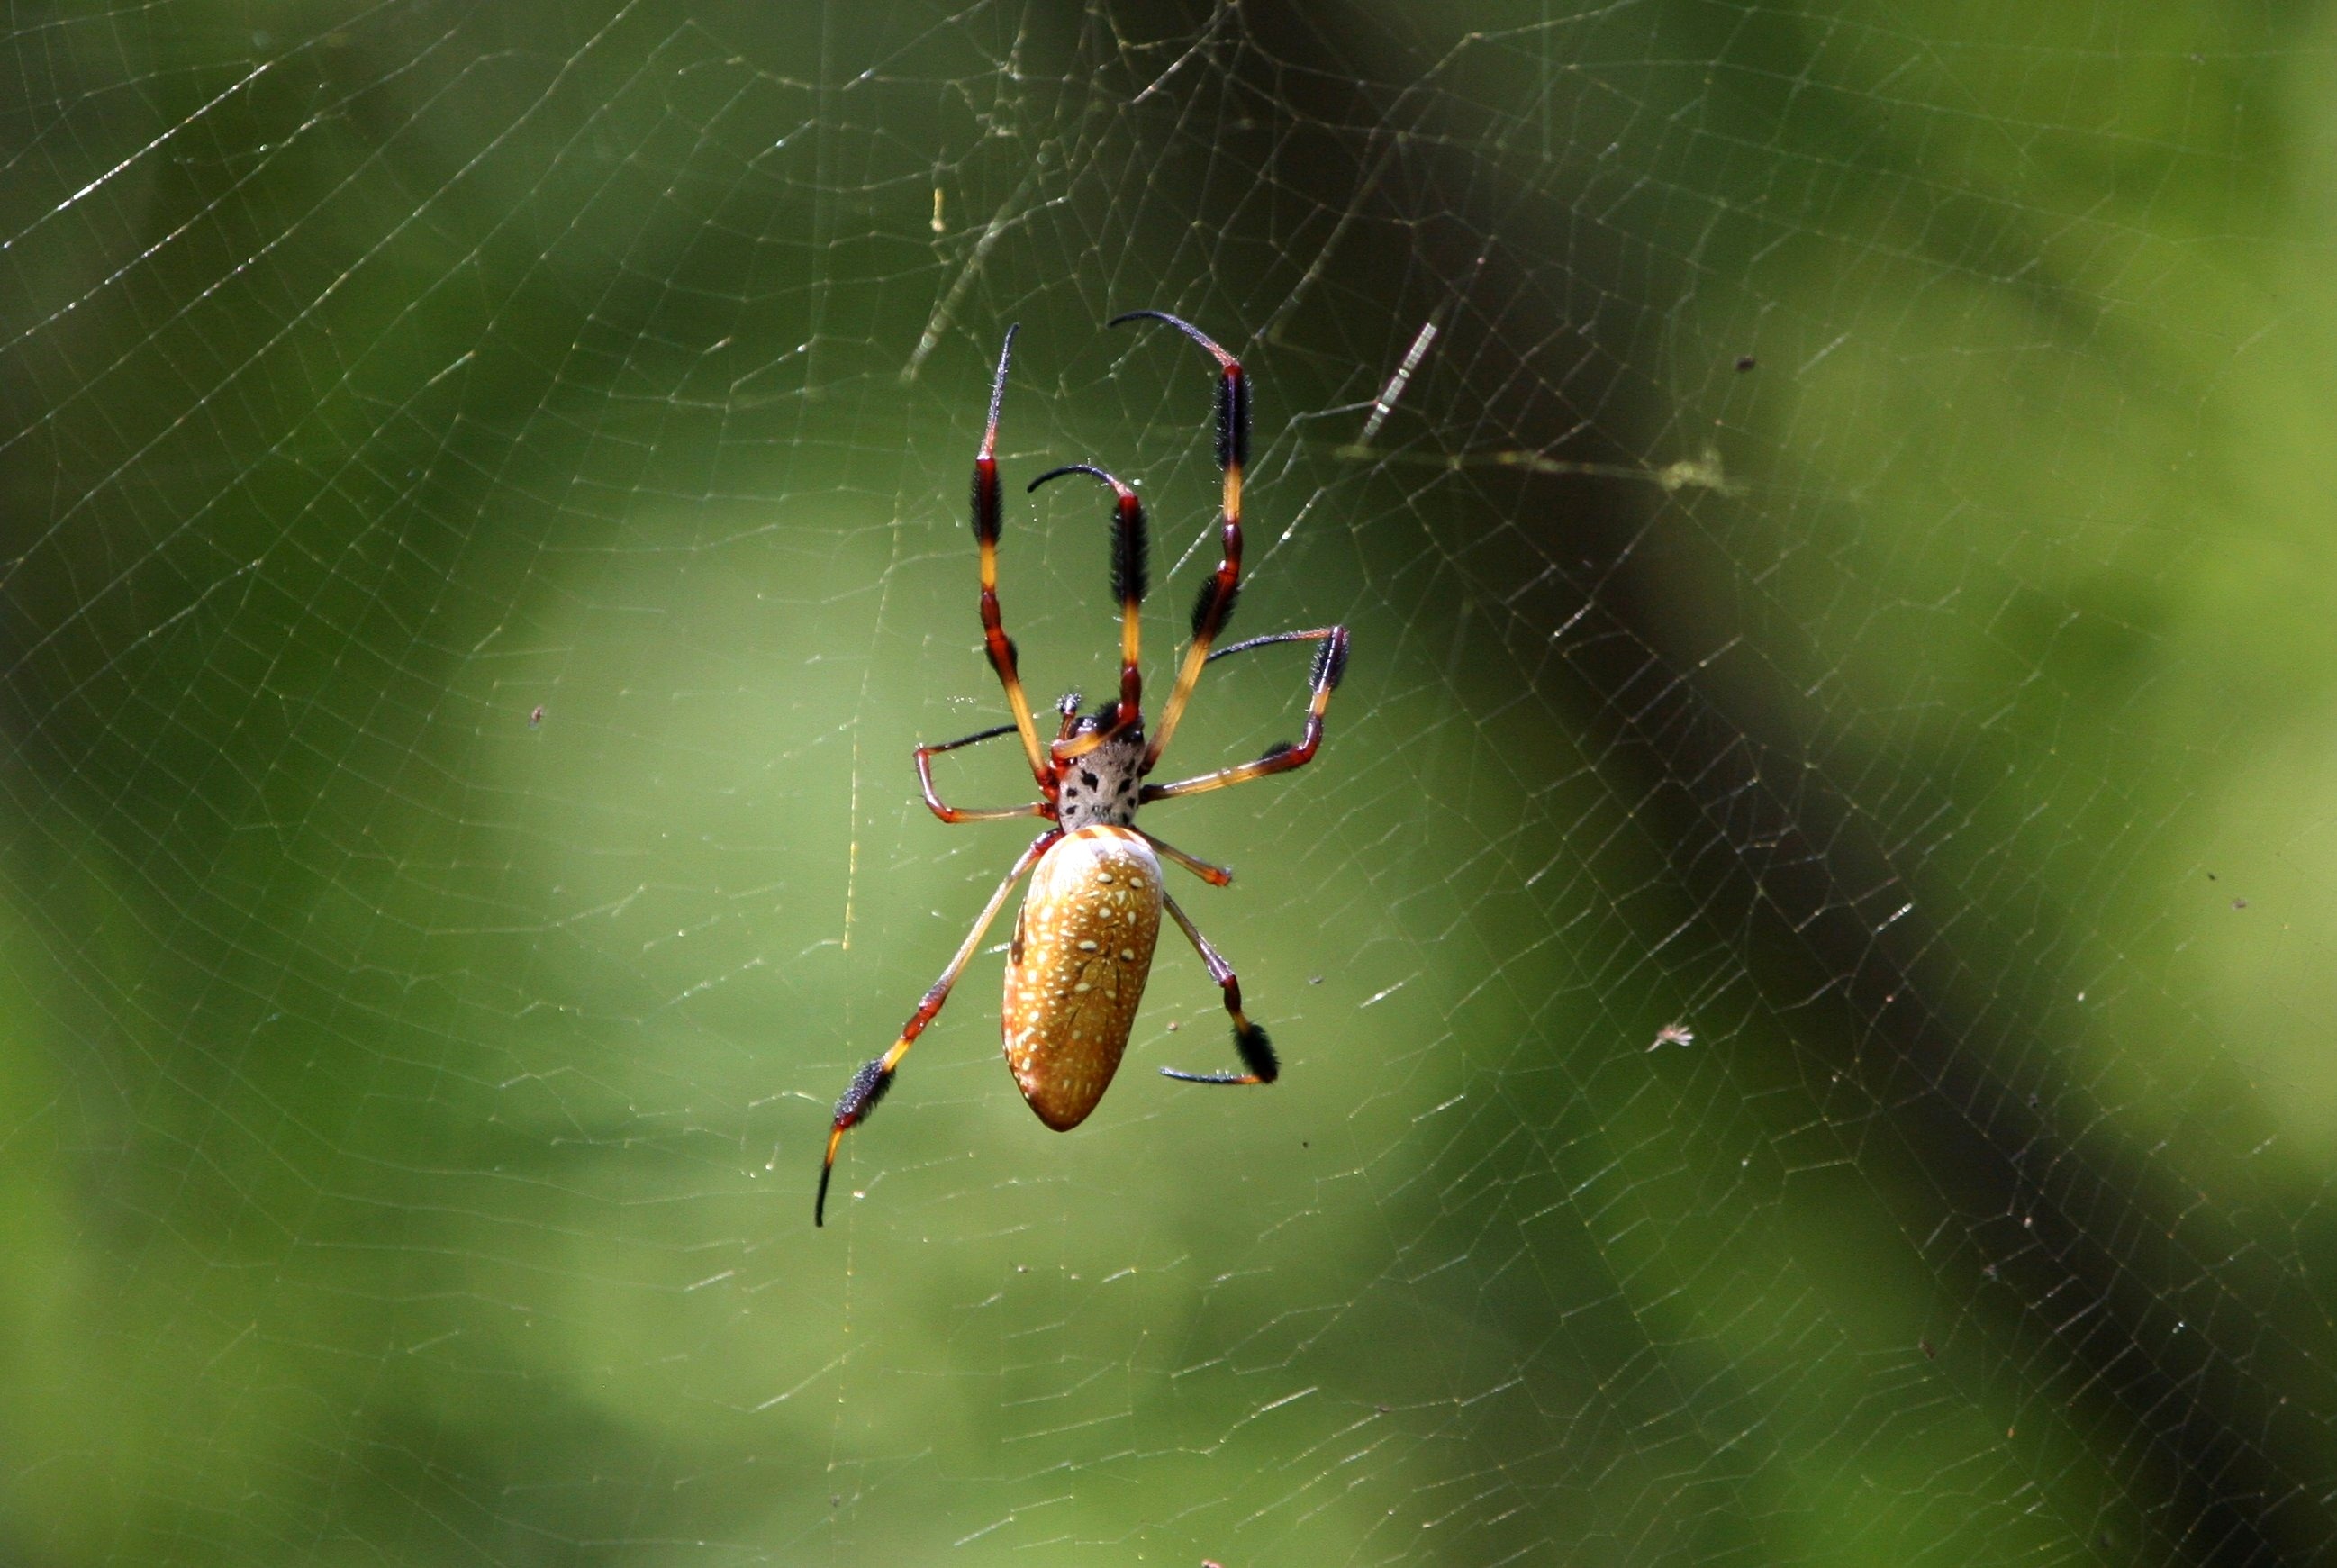
nature, photography, leaf, spooky, spiderweb, web, green, insect, halloween, predator, hanging, fauna, invertebrate, spider web, cobweb, close up, spider, scary, arachnid, creepy, horror, argiope, macro photography, poisonous, arthropod, european garden spider, araneus, plant stem, orb weaver spider, yellow garden spider, golden silk spider, nephila clavipes